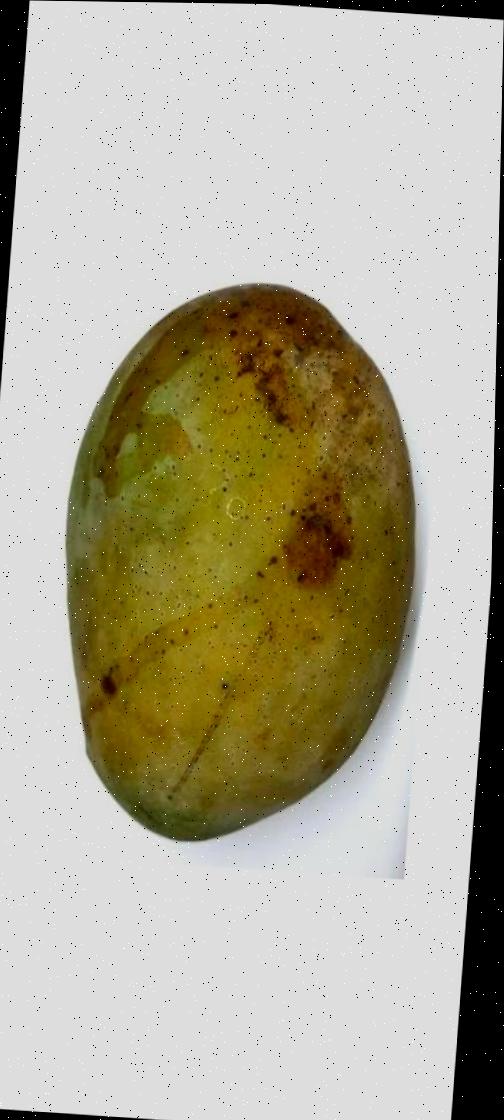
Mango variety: Fazli Classic